England cricket team

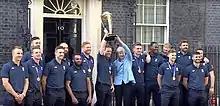
The England team celebrating their 2019 Cricket World Cup success at 10 Downing Street with Theresa May

Central contracts were installed – reducing players workloads – and following the arrival of Zimbabwean coach Duncan Fletcher, England thrashed the fallen West Indies 3–1. England's results in Asia improved that winter with series wins against both Pakistan and Sri Lanka. Hussain's side had a far harder edge to it, avoiding the anticipated "Greenwash" in the 2001 Ashes series against the all-powerful Australian team. The nucleus the side was slowly coming together as players such as Hussain himself, Graham Thorpe, Darren Gough and Ashley Giles began to be regularly selected. By 2003 though, having endured another Ashes drubbing as well as another first-round exit from the World Cup, Hussain resigned as captain after one Test against South Africa.